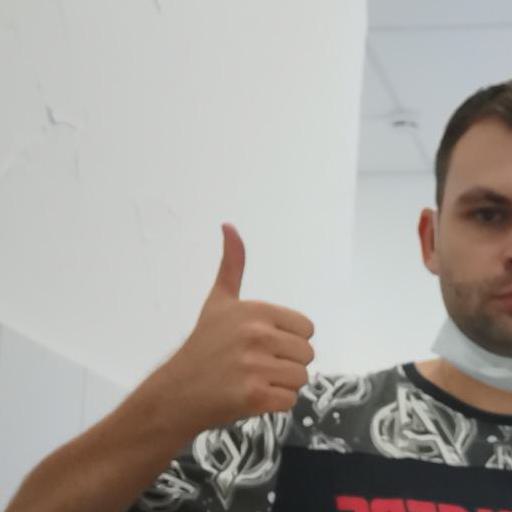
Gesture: like